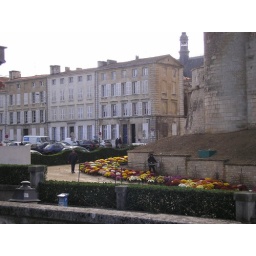
flowers for sale, by Niort castle